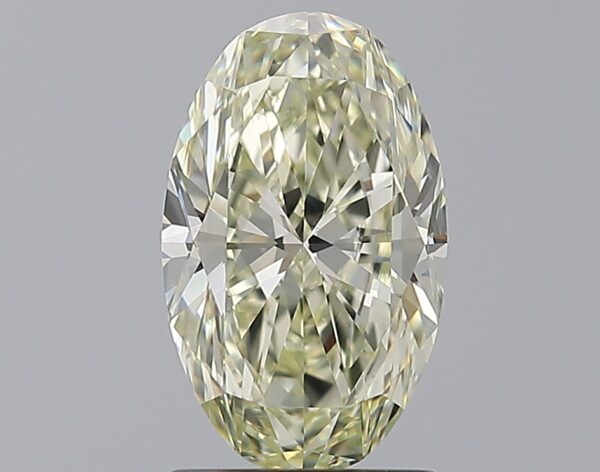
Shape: oval
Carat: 1.73
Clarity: VS1
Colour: L
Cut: EX
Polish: EX
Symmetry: EX
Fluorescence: VS
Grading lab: GIA
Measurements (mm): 10.19 x 6.27 x 3.93